Daag (1952 film)

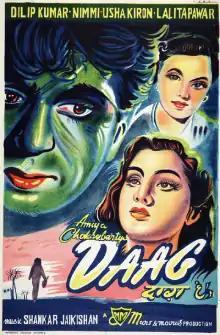
Theatrical poster

Daag is a 1952 Indian Hindi romantic drama film produced and directed by Amiya Chakravarty. The film stars Dilip Kumar, Nimmi, along with Usha Kiran, Lalita Pawar, Kanhaiyalal, Leela Mishra in pivotal roles. The film's music is composed by Shankar–Jaikishan.